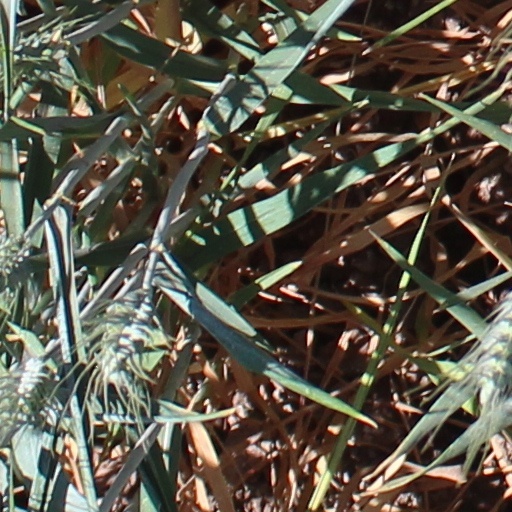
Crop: wheat